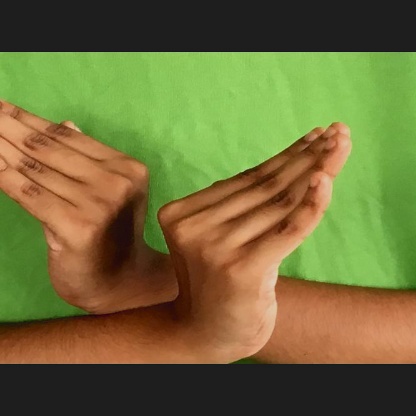
Mudra: Nagabandha